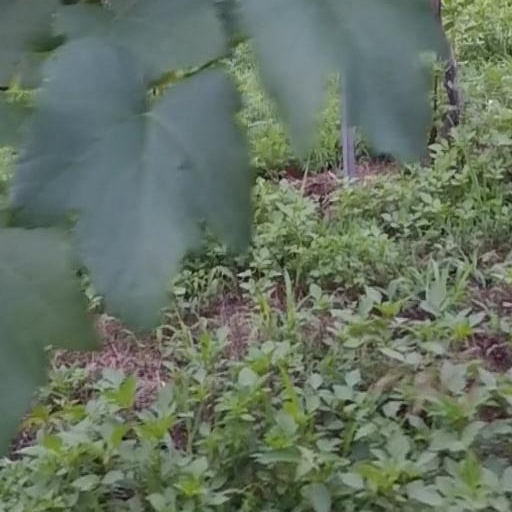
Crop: grape